Operation Osoaviakhim

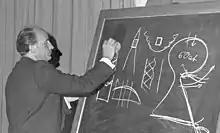
Helmut Gröttrup explaining the basic principles of rockets (1958). He returned from USSR to Germany in 1953

Under threat of reprisals, specialists and their relatives were forbidden from handing over, sending or taking written documents back home, such as construction documents and diaries. Nevertheless, some specialists, including Baade and his colleagues did just that, as literature of the development of the first German passenger jet aircraft, the Baade 152 shows.